Bus lanes in New York City

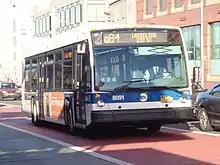
A Q84 bus using an offset bus lane in Jamaica, Queens

In Jamaica, Archer Avenue between Sutphin and Merrick Boulevards carries routes leading to Jamaica Center or 165th Street Bus Terminal. The vast majority of routes run eastbound along Archer Avenue, but bus lanes run in both directions along the avenue. One block north, Jamaica Avenue's lanes between Sutphin Boulevard and 168th Street carry bidirectional bus traffic, but about half of routes use only the westbound bus lane. A longer set of bus lanes in northern Jamaica, on Hillside Avenue between Merrick and Francis Lewis Boulevards, carry the Q1, Q36, and Q43. These bus lanes are planned to be extended further east to Springfield Boulevard; work on these lanes began in July 2025. Merrick Boulevard also has bus lanes from Hillside Avenue to Springfield Boulevard, which carry the Q4, Q5, Q84, Q85, n4 and n4X buses.